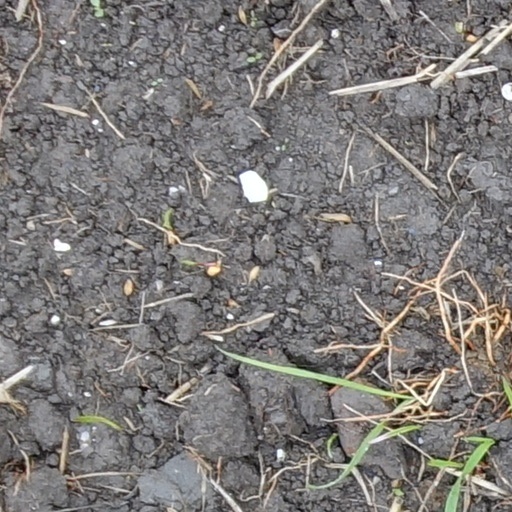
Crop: wheat